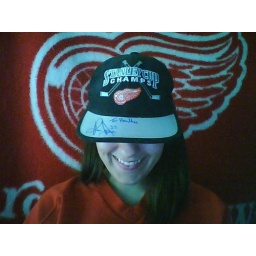
Me in my Stanley cup champs hat signed by Kris Draper